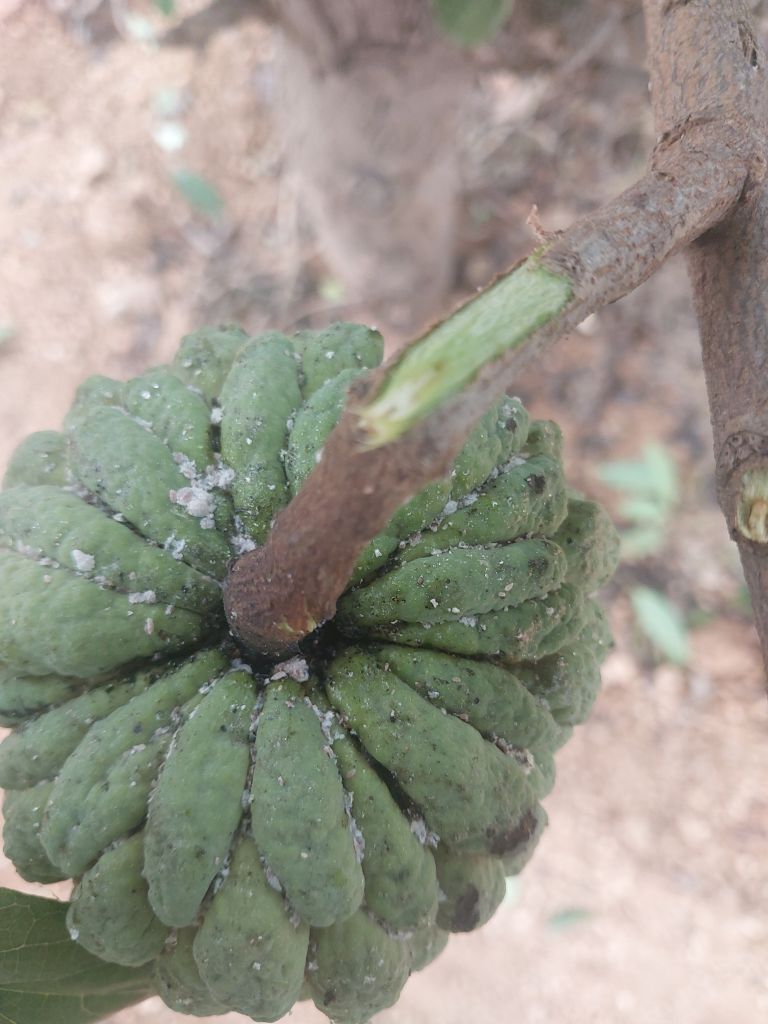
Disease label: Blank Canker